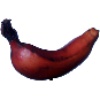
Label: Banana Red 1